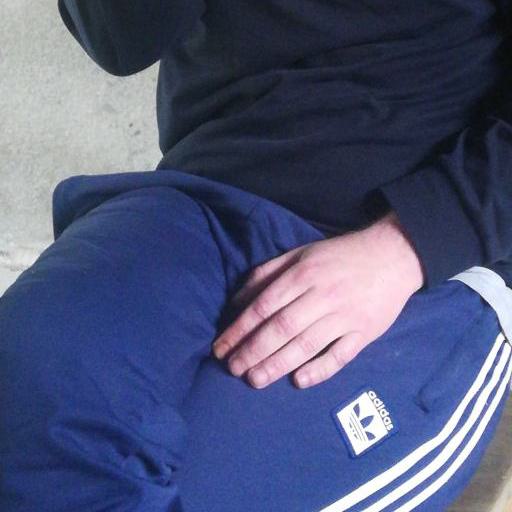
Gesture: no_gesture